Rodger Page

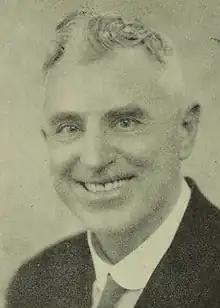

Rodger Clarence George Page (17 October 1878 – 2 July 1965) was an Australian missionary and religious leader in Tonga. He was royal chaplain and advisor to Queen Sālote for over 20 years and a long-serving president of the Free Wesleyan Church of Tonga, the "de facto" state church.